Viorica Viscopoleanu

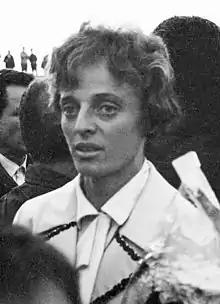
Viscopoleanu in 1968

Viorica Viscopoleanu (née Belmega, born 8 August 1939) is a retired Romanian long jumper athlete. She competed at the 1964, 1968 and 1972 Olympics and won a gold medal in 1968, setting a new world record. At the European championships she won a silver medal outdoors in 1969 and two medals indoors, in 1970 (gold) and 1971 (bronze). After retiring from competitions she worked as a coach at her club Steaua București. Monica Iagăr was one of her trainees.